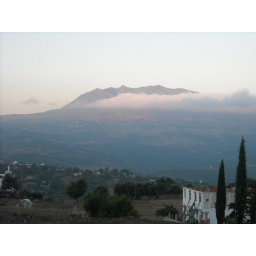
Early morning clouds veil the mountains near Chefchaouen